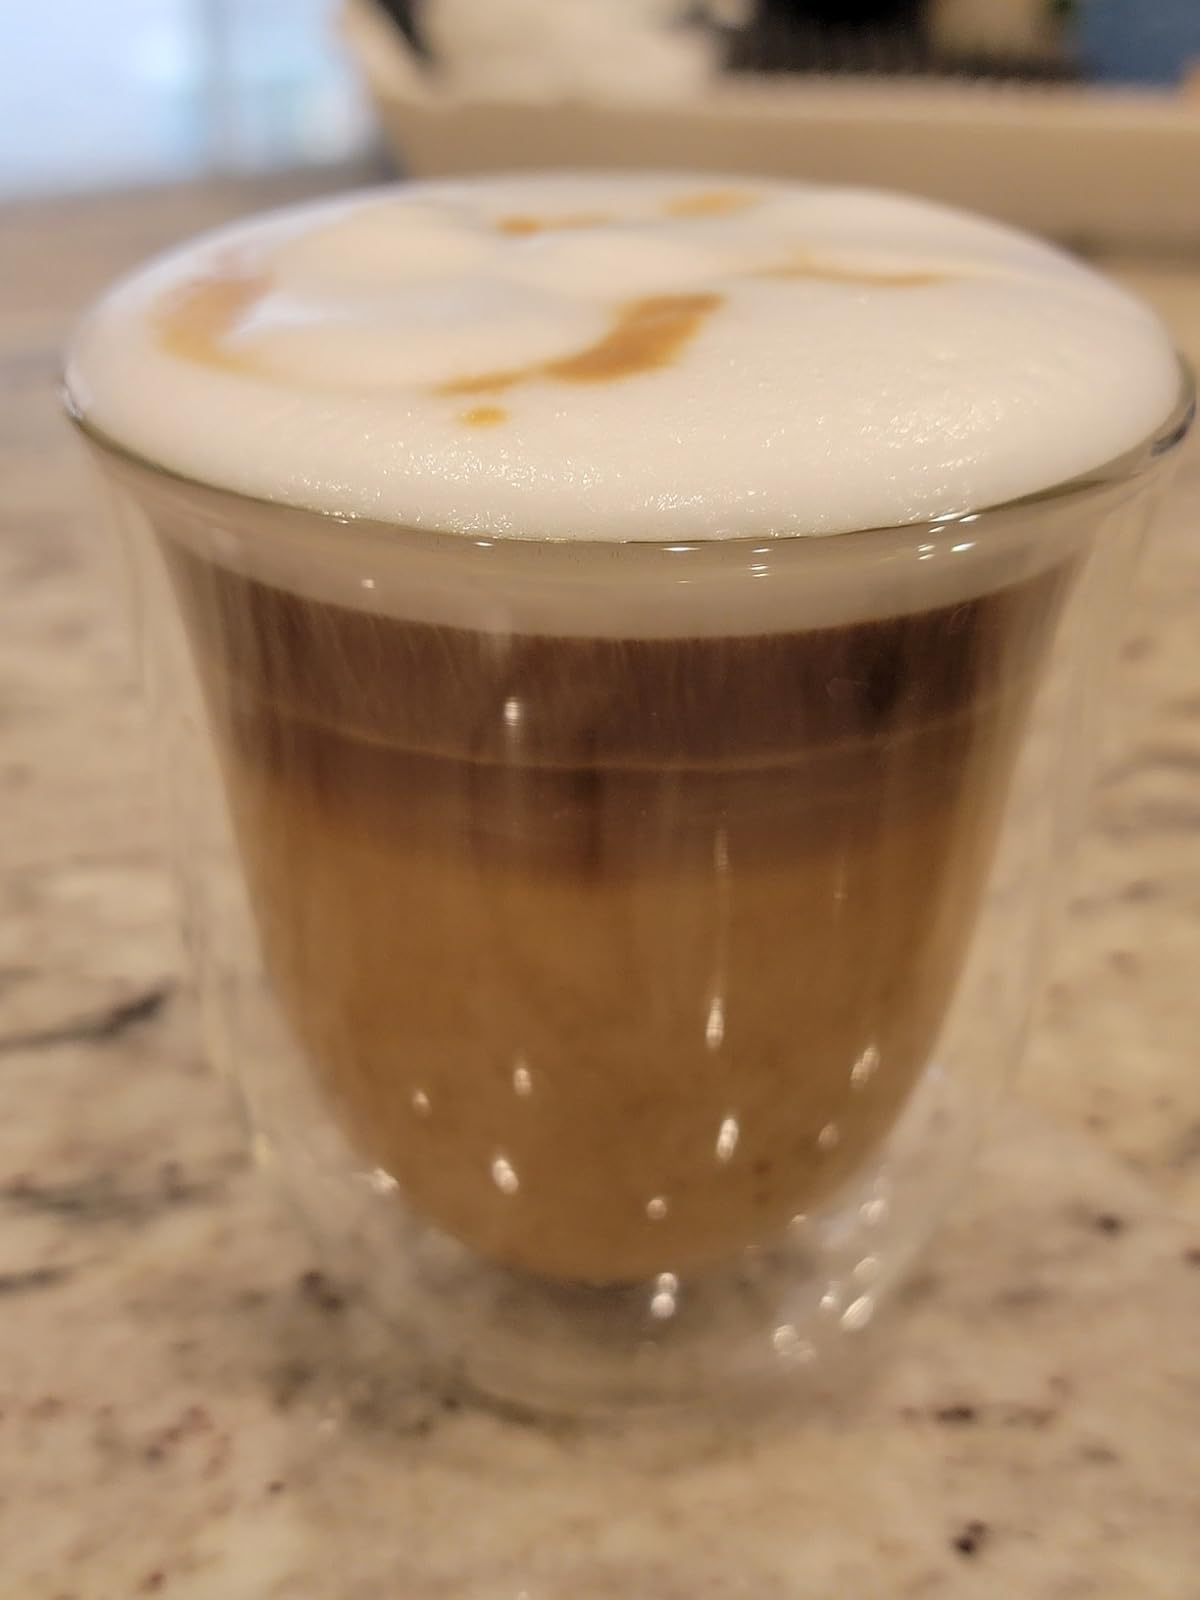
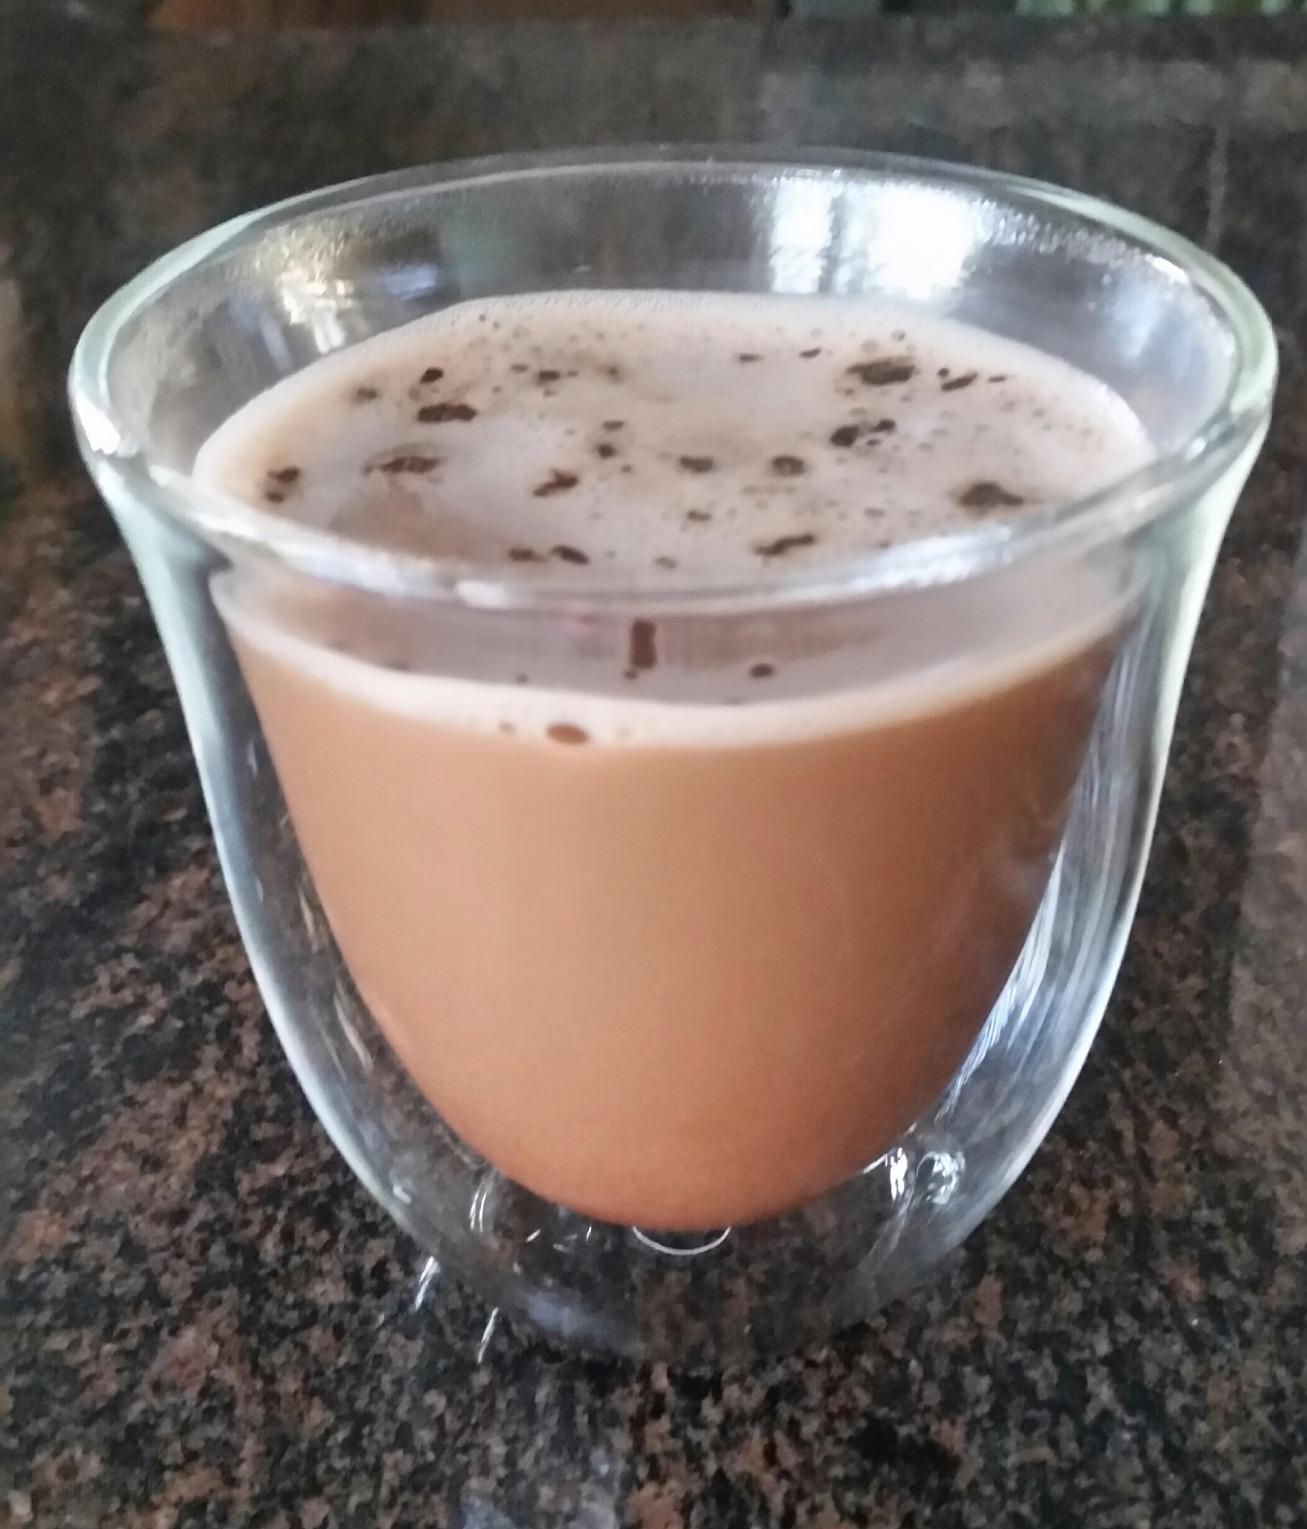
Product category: items_mug
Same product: yes